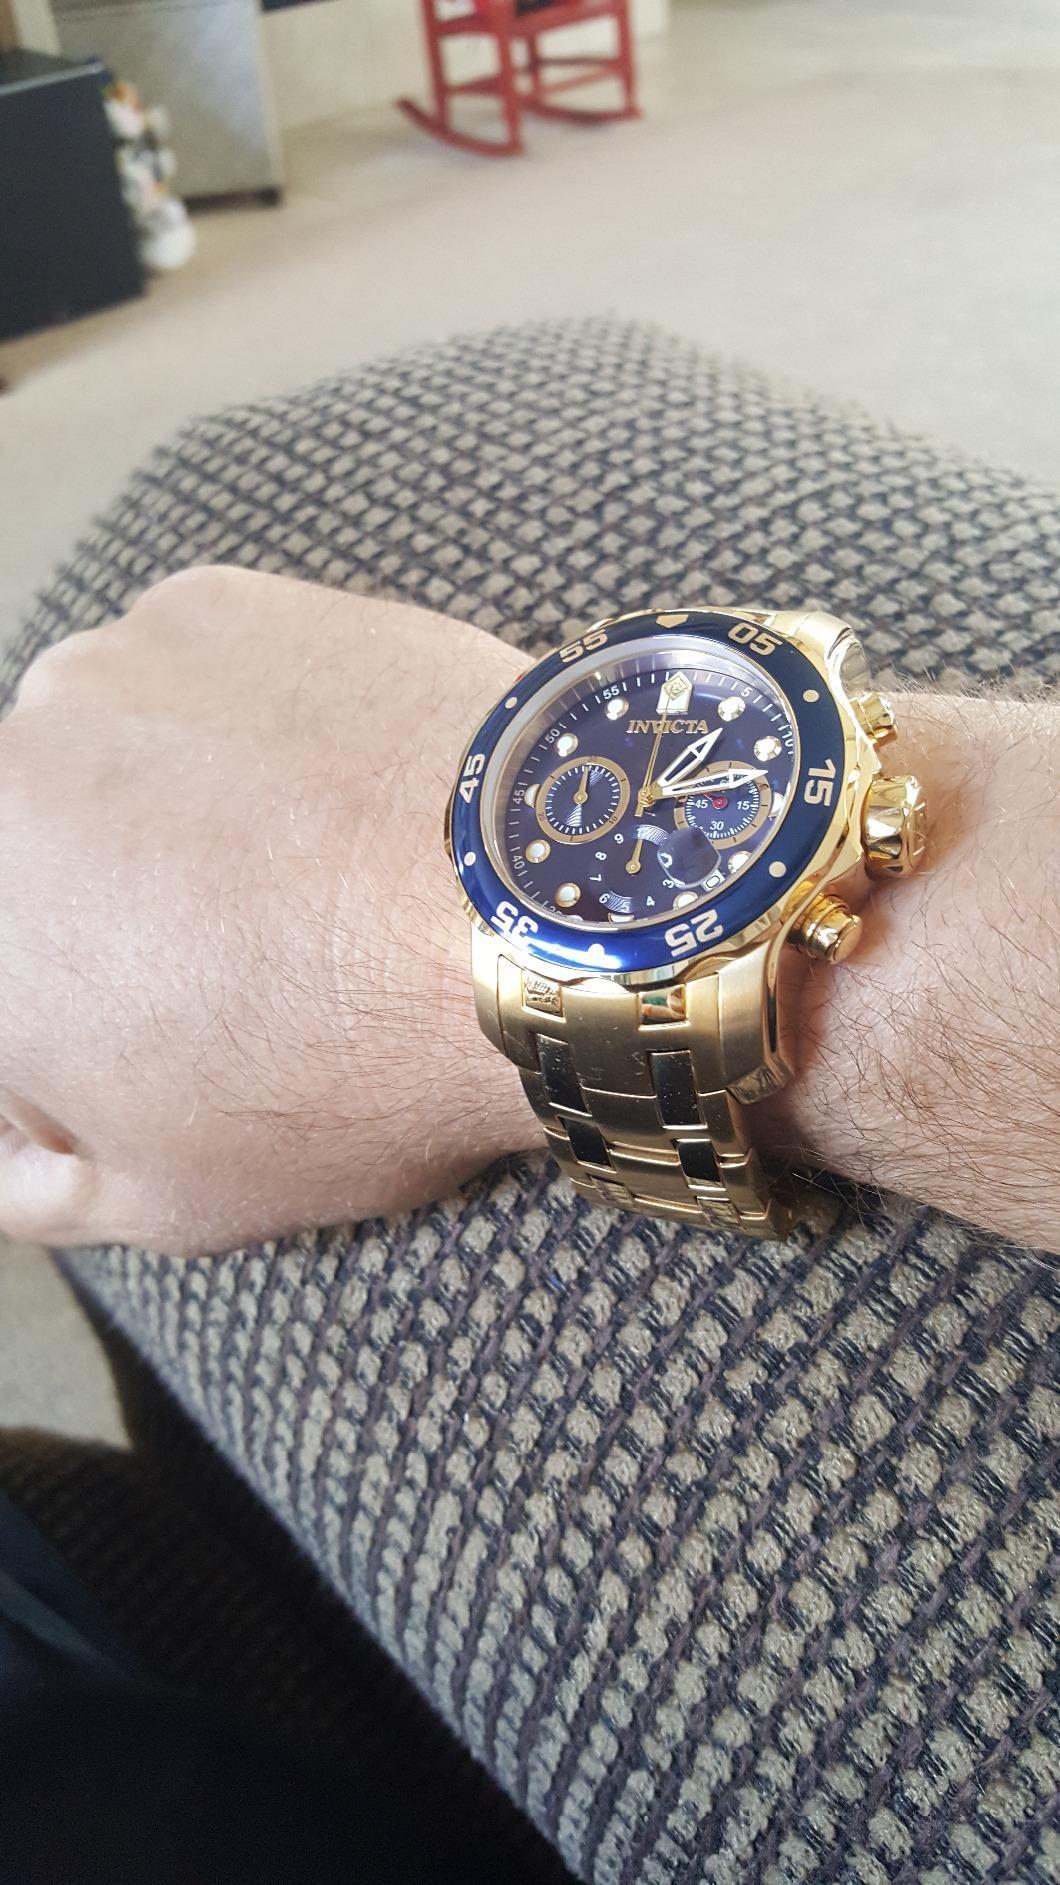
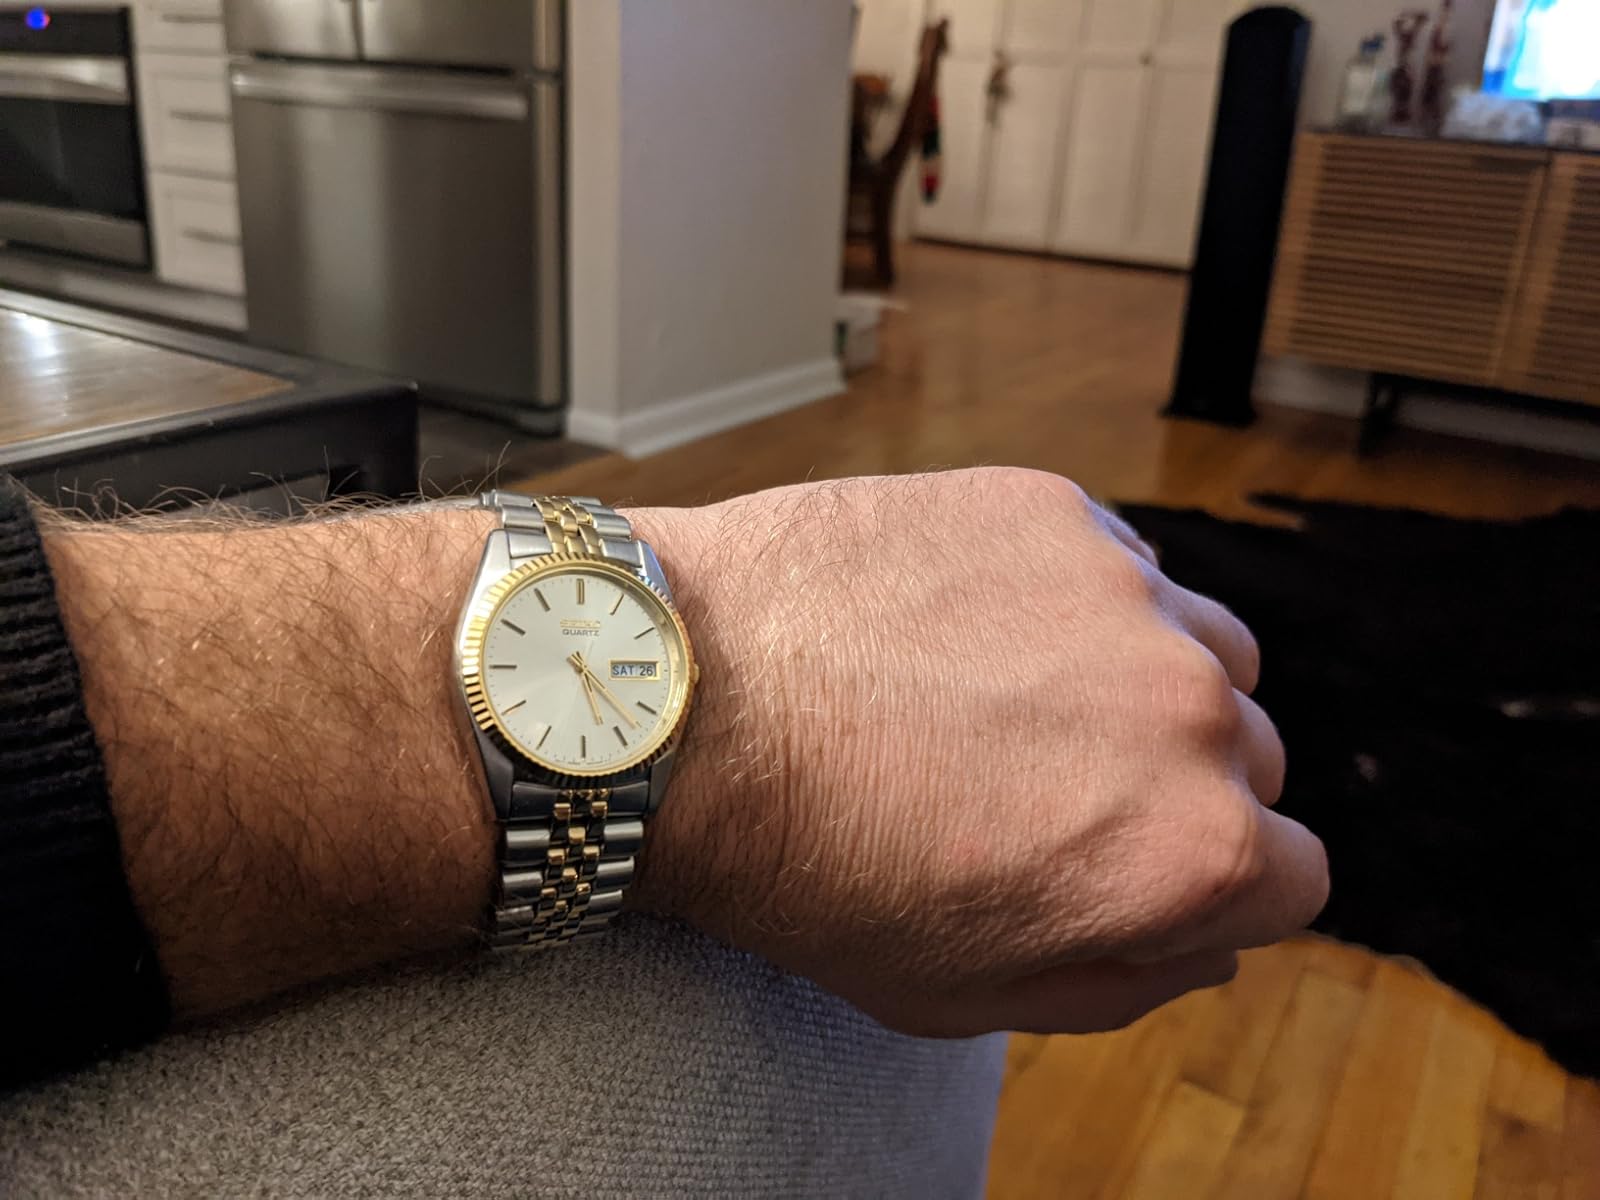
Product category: accessories_watch
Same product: no